Leroy Merlin

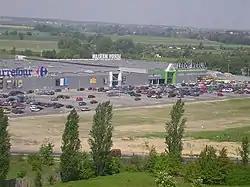
Leroy Merlin in Kalisz, Poland

In 1923, Adolphe Leroy and Rose Merlin, associates in private and business life, opened a business of American surplus. Strengthened by this first success, they decided to sell DIY products and supplies at moderate prices. In 1960, the firm was named Leroy Merlin. It became a precursor, as it was the first company to offer free delivery services.